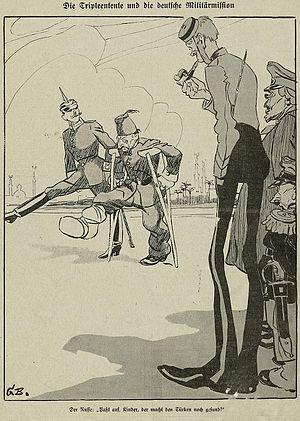
Entre 1882 et 1918, l'Empire ottoman demande l'aide de l'Empire allemand pour moderniser ses forces armées. Plusieurs missions militaires successives se succèdent auprès de l'armée ottomane. Pendant la Première Guerre mondiale en Orient, les généraux allemands Colmar von der Goltz, Otto Liman von Sanders, Erich von Falkenhayn et autres prennent une part croissante au commandement des forces ottomanes pour lesquelles le soutien allemand devient vital. L'influence allemande est déterminante jusqu'à la chute du gouvernement des Trois Pachas et à la capitulation ottomane, en octobre 1918, qui entraînent leur rapatriement vers l'Allemagne.